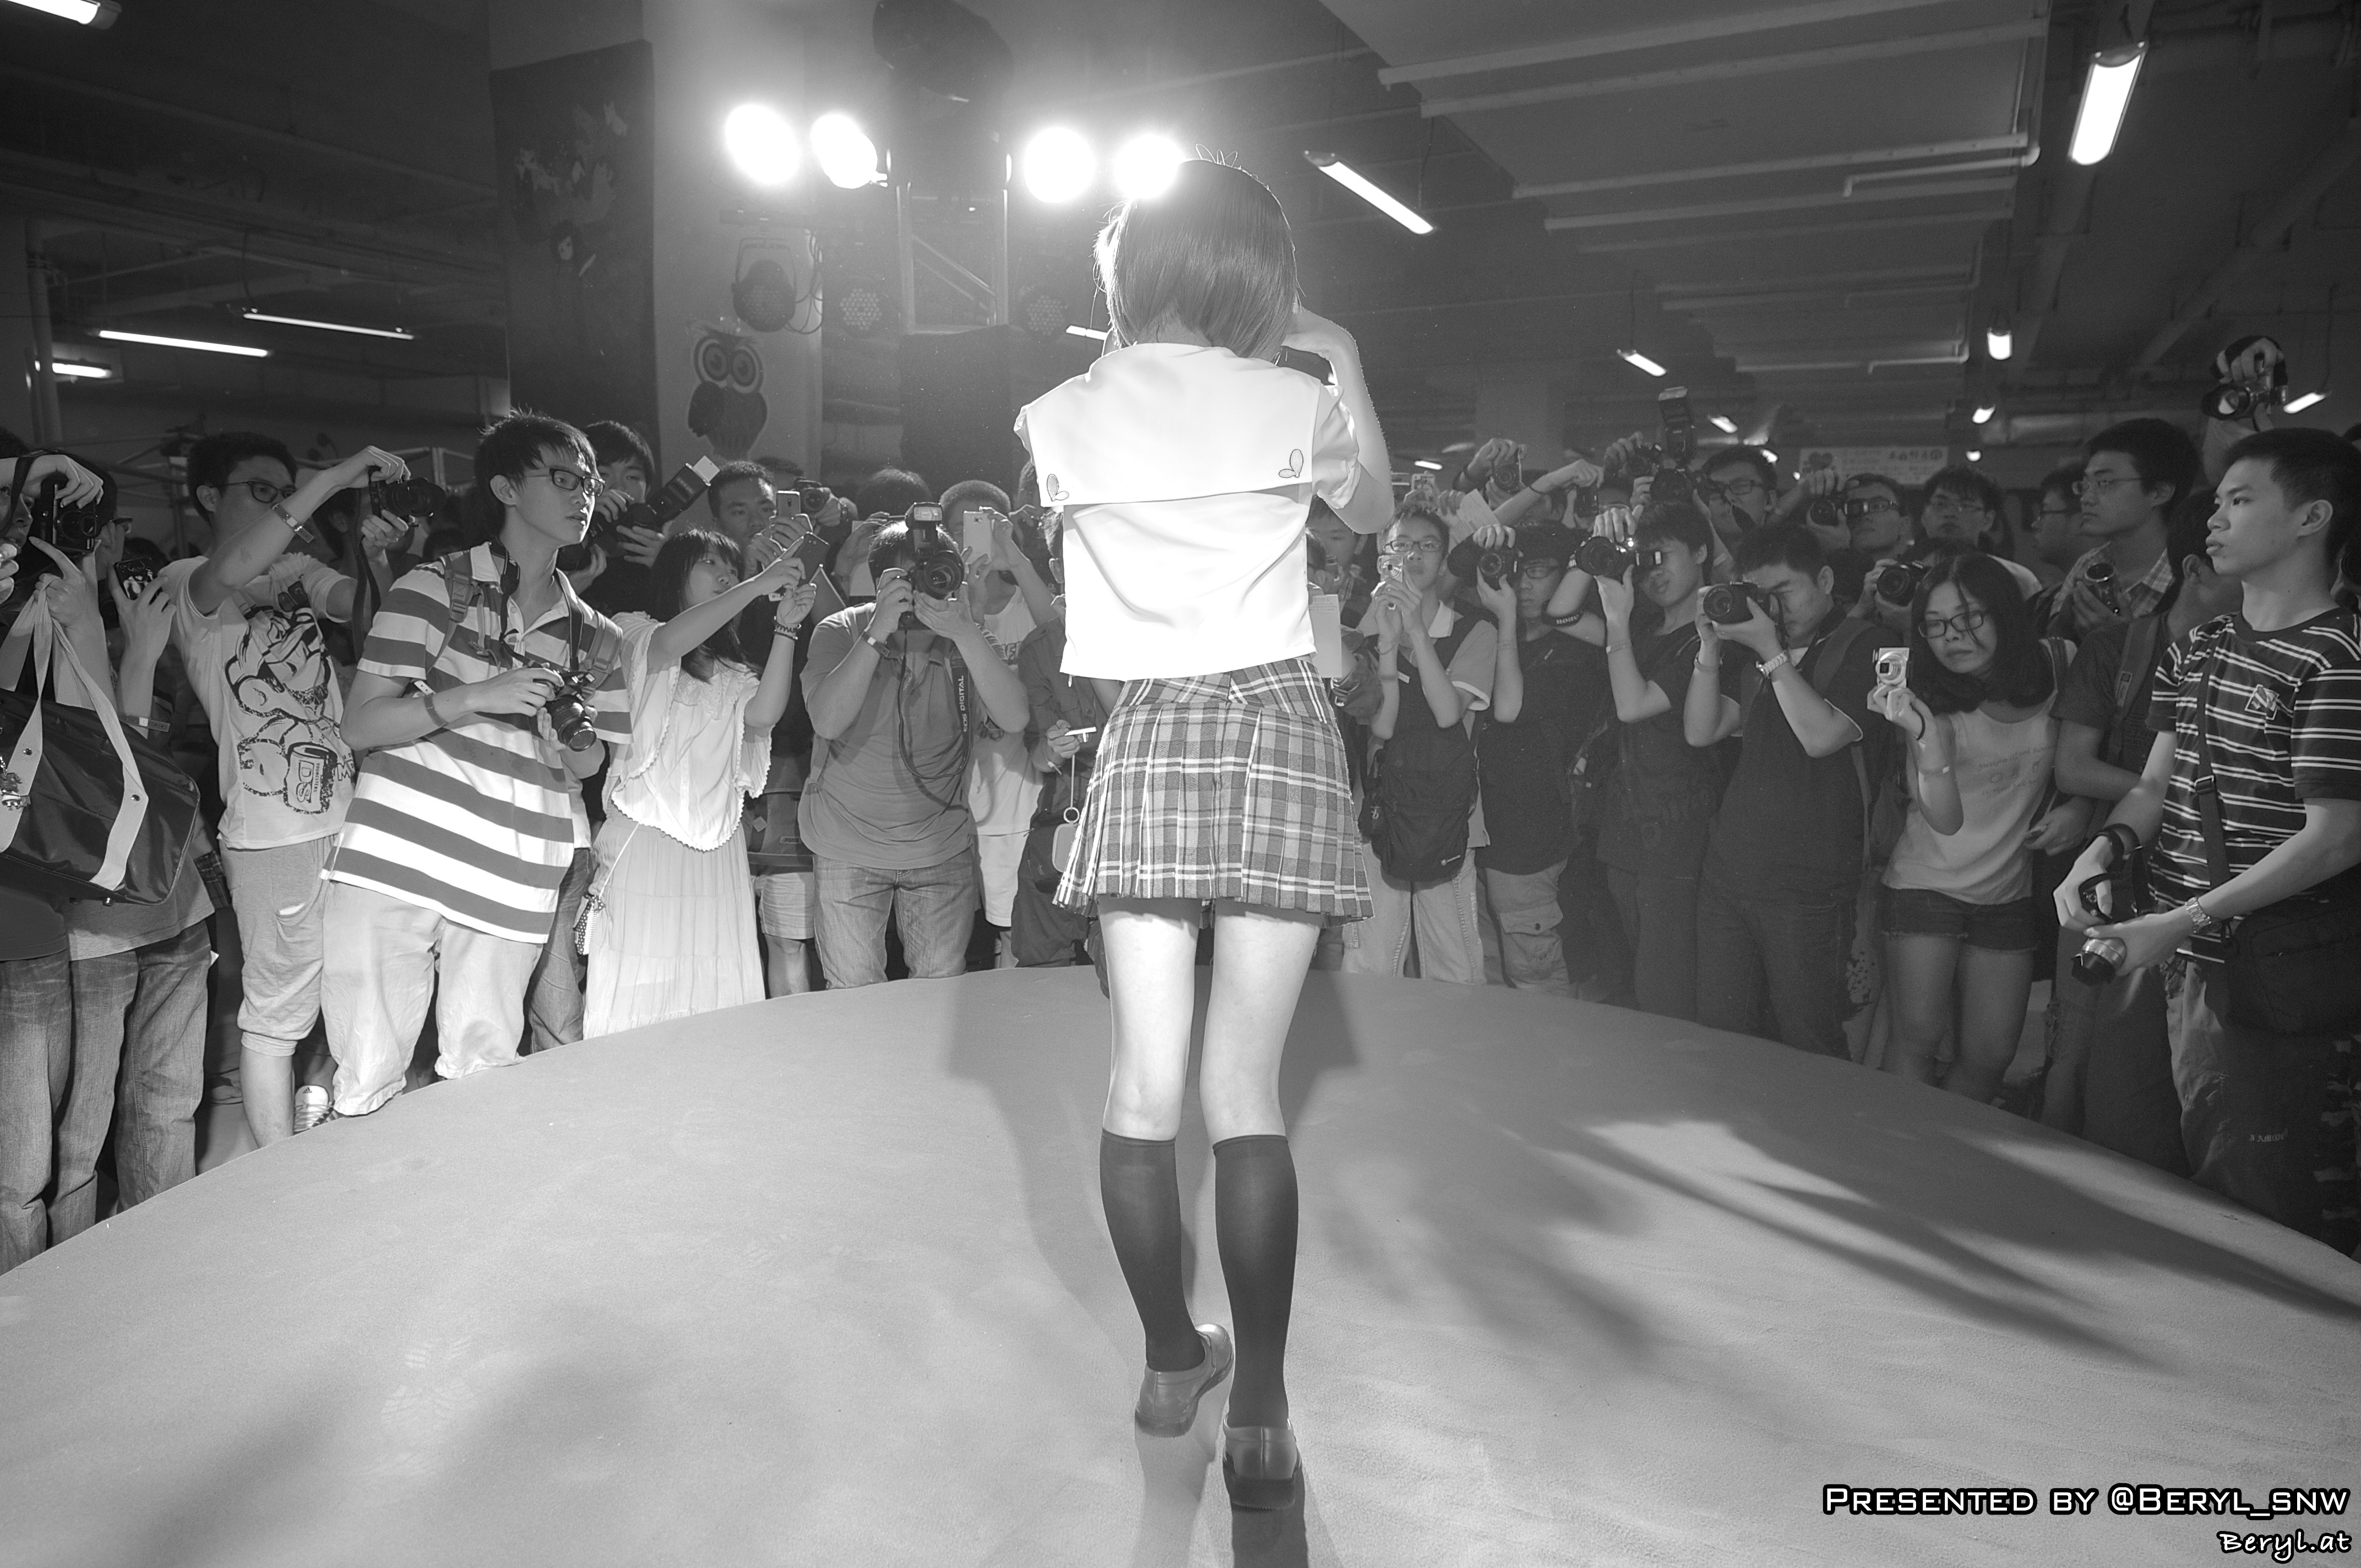
black and white, girl, white, game, cute, model, spring, fashion, black, monochrome, cosplay, girls, japanese, runway, canton, costume, china, guangdong, games, anime, comic, comiccon, cos, con, monochrome photography, fashion design, fashion show